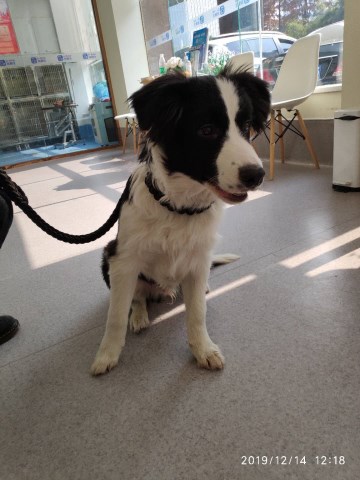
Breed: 2594-n000109-Border_collie